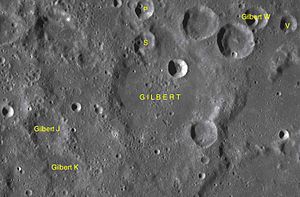
Gilbert (månekrater)
Gilbert er et stort nedslagskrater på Månen. Det befinder sig på Månens forside nær dens østlige rand. På grund af dets placering får perspektivisk forkortning Baillaud til at synes aflangt, når det ses fra Jorden, og det ses fra siden, så mange detaljer ikke kan observeres. Det er opkaldt efter den amerikanske geolog Grove K. Gilbert og den engelske læge og fysiker William Gilbert.